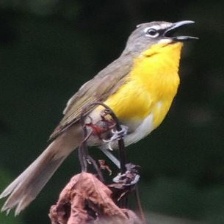
Species: YELLOW BREASTED CHAT
Scientific name: ICTERIA VIRENS